Ukraine at the 2019 Winter Deaflympics

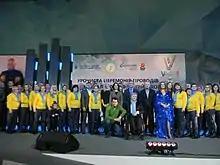
Ukrainian delegation at the 2019 Winter Deaflympics.

Ukraine competed at the 2019 Winter Deaflympics held between 12 and 21 December 2019 in Province of Sondrio in Northern Italy. Most medals were won in cross-country skiing and the country finished in 3rd place in the medal table with a total of four gold medals, four silver medals and three bronze medals.